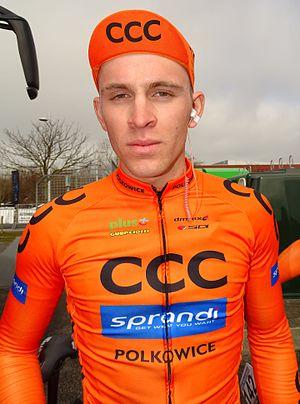
Reportage réalisé le vendredi 18 mars à l'occasion du départ de la Handzame Classic 2016 à Bredene, Belgique.
La saison 2016 de l'équipe cycliste CCC Sprandi Polkowice est la dix-septième de cette équipe.
Patryk Stosz, né le 15 juillet 1994 à Kluczbork, est un coureur cycliste polonais, membre de l'équipe Voster ATS.